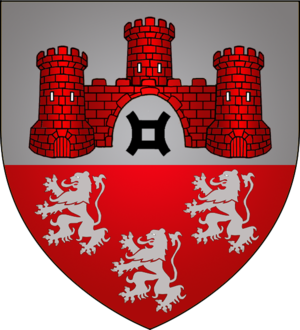
Armoiries de la commune luxembourgeoise de Steinsel
Cette page donne les armoiries des communes du Luxembourg.
Steinsel est une localité luxembourgeoise et le chef-lieu de la commune portant le même nom situées dans le canton de Luxembourg.